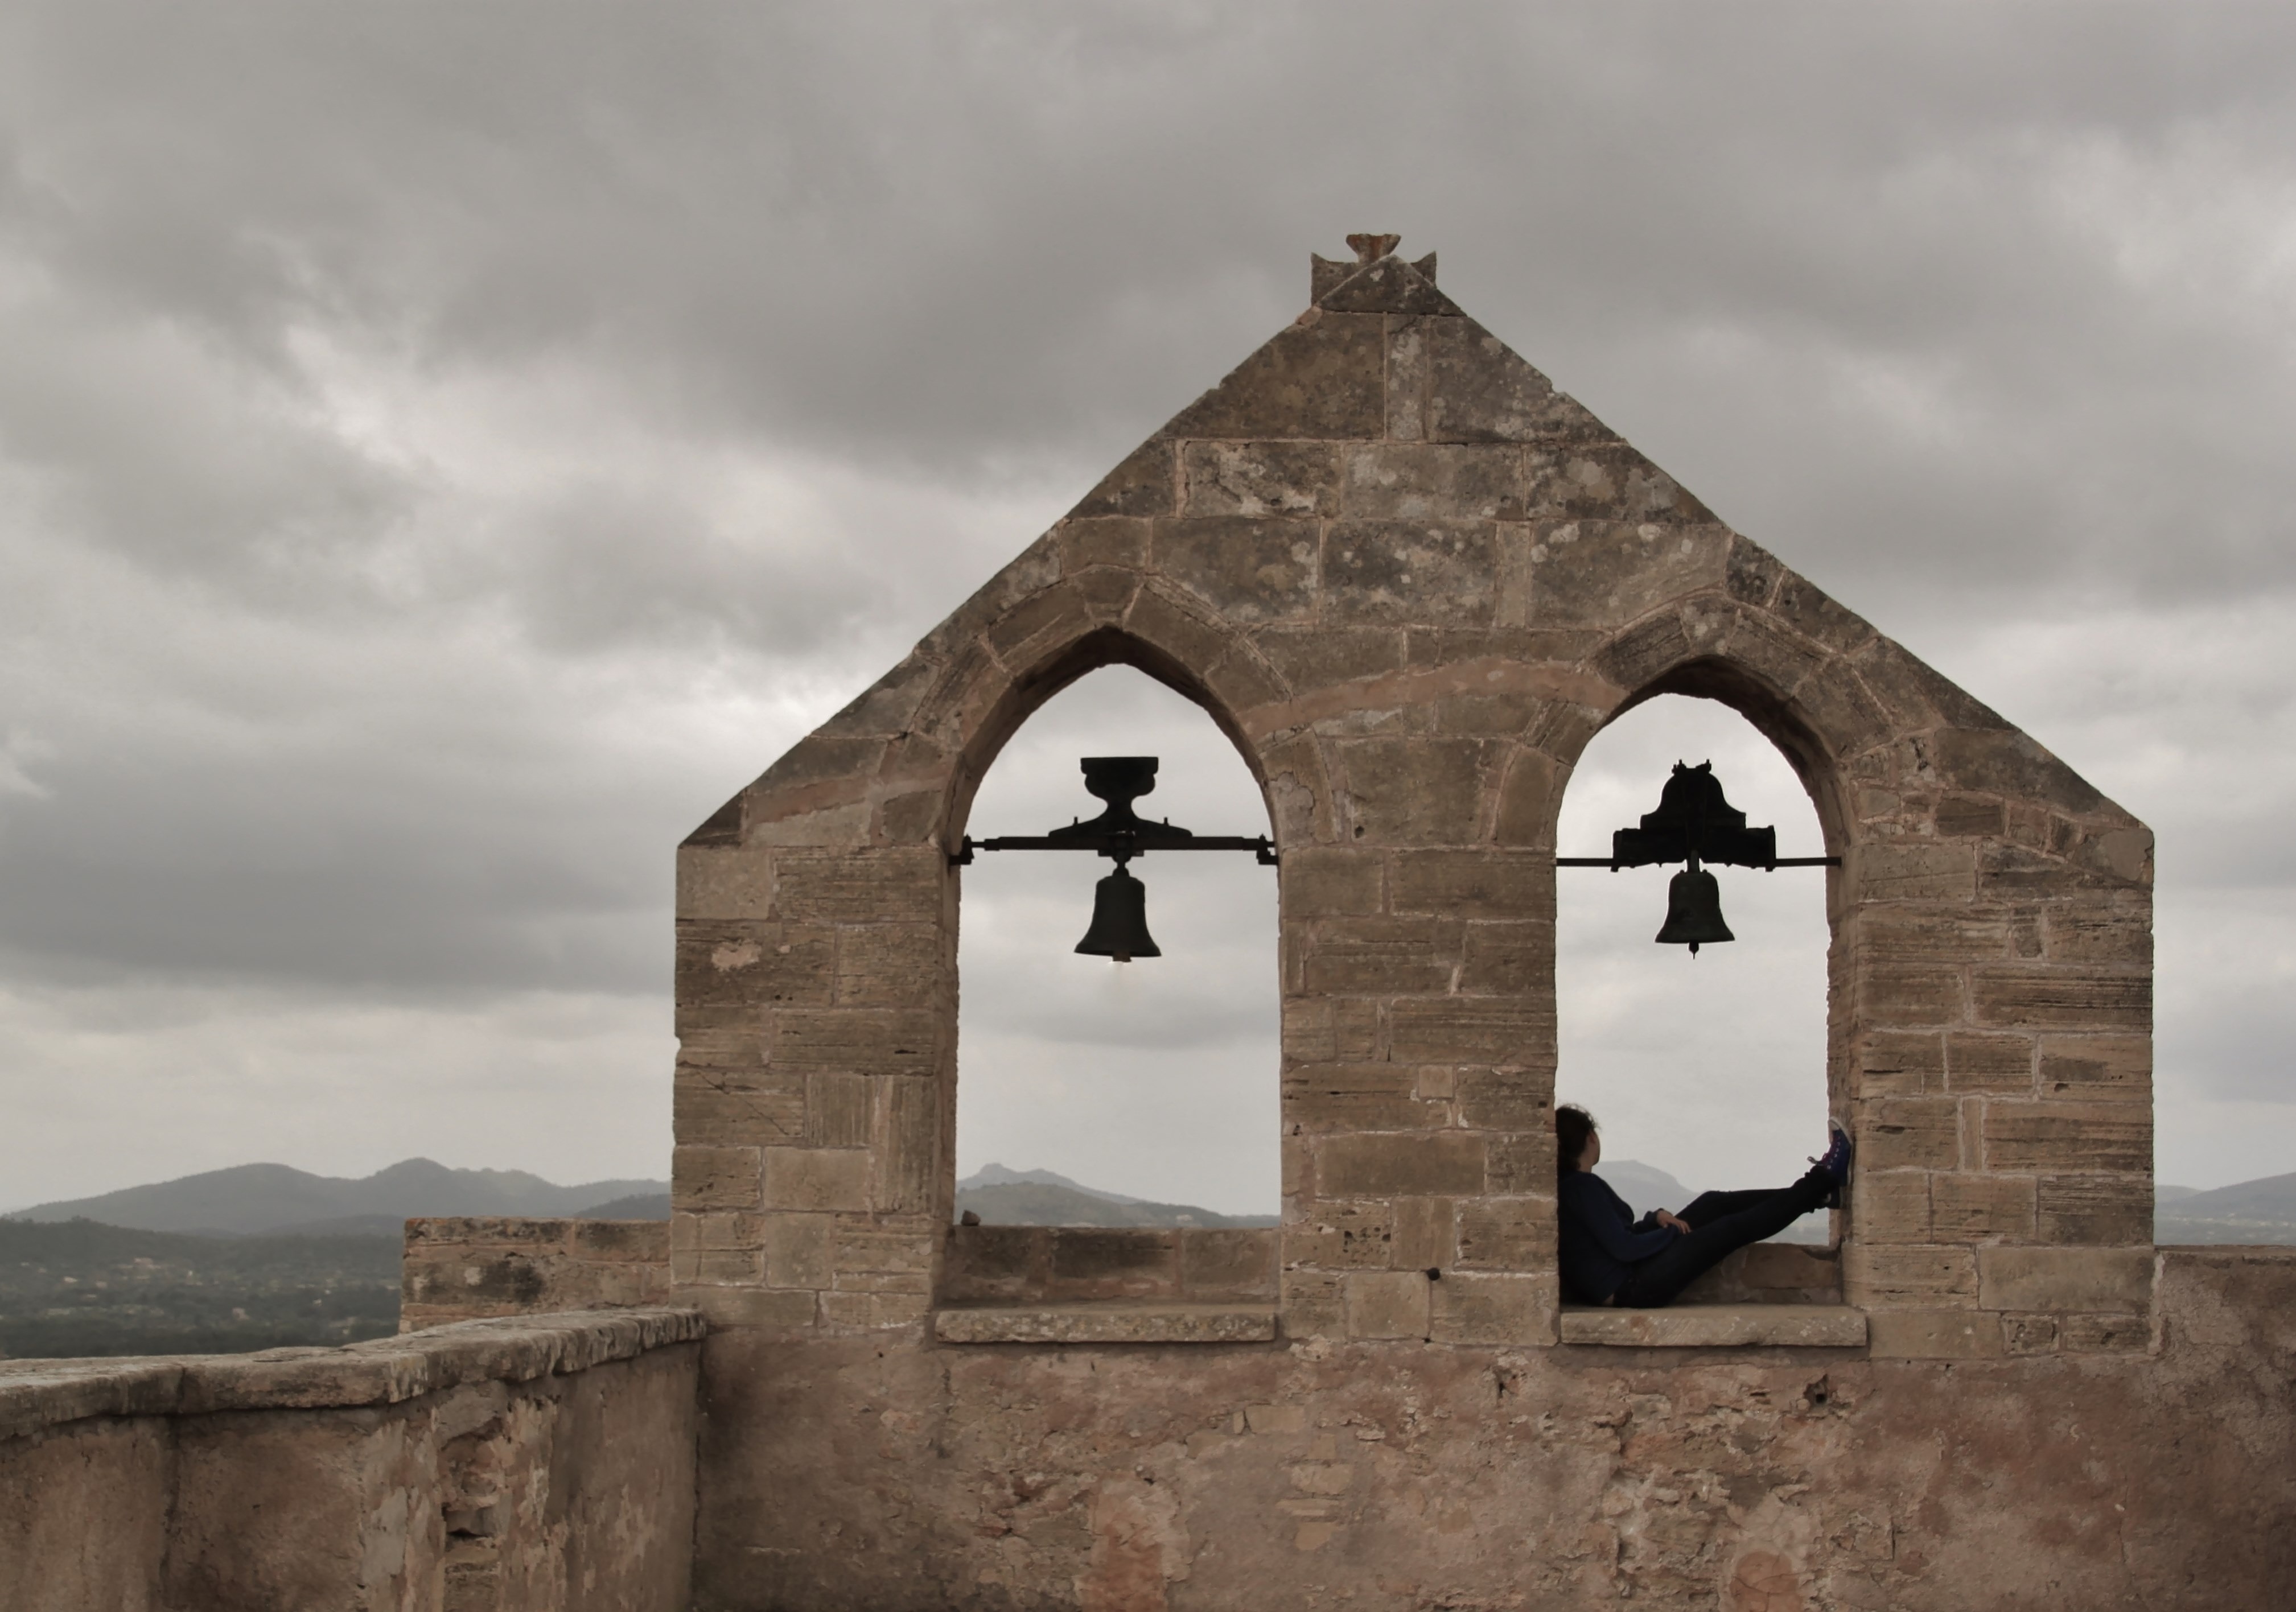
landscape, rock, architecture, sky, woman, window, view, building, wall, monument, travel, bell, arch, tower, weather, castle, facade, church, chapel, rest, ruin, place of worship, bell tower, sit, cloud cover, old town, stones, clouds, fortress, spain, temple, vision, arches, monastery, outlook, mallorca, wide, history, gloomy, viewpoint, masonry, bells, dark clouds, ailing, clouds form, concerns, storm clouds, by looking, rest pause, burgruine, ancient history, spanish missions in california, capdepera, relax relax